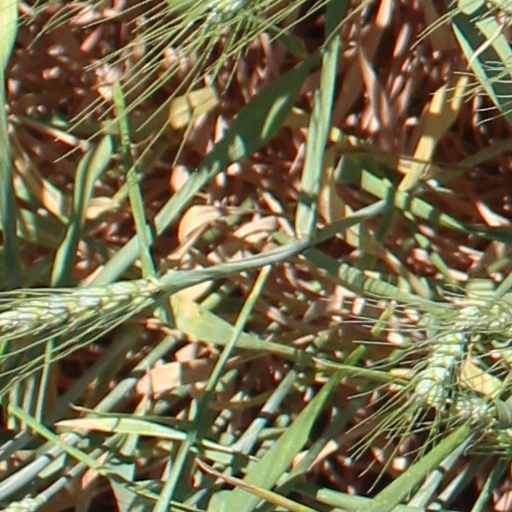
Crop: wheat